Asiatosuchus

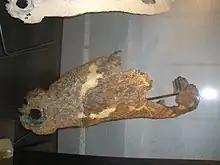
Snout

Phylogenetic analyses of the evolutionary relationships of crocodilians place "Asiatosuchus" as a member of a clade or evolutionary grouping called Crocodyloidea, which includes living crocodiles and their extinct relatives. Recent phylogenetic analyses place "Asiatosuchus" as a basal ("primitive") member of this clade, close to the split between Crocodyloidea and Alligatoroidea, the group that includes living alligators, caimans, and their extinct relatives. Many of the species that are most closely related to species of "Asiatosuchus" were originally classified in the genus "Crocodilus" because they superficially resemble modern crocodiles. However, the majority of early crocodilians, even some early alligatoroids, resembled modern crocodiles because a triangular, crocodile-shaped head is a primitive condition for crocodilians.